Vladimir Balabanov

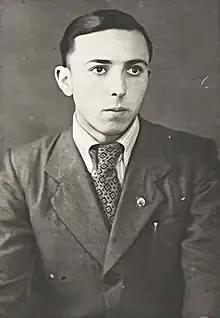
Vladimir Balabanov in his youth

Scientific achievements were highly appreciated by prominent Soviet scientists of the 20th century, such as Anatoly Skorokhod, Vladilen Trenogin, and Boris Pshenichny.